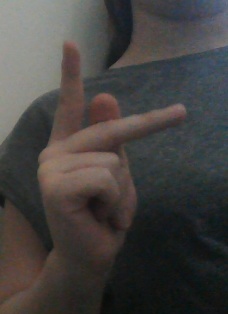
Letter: dha